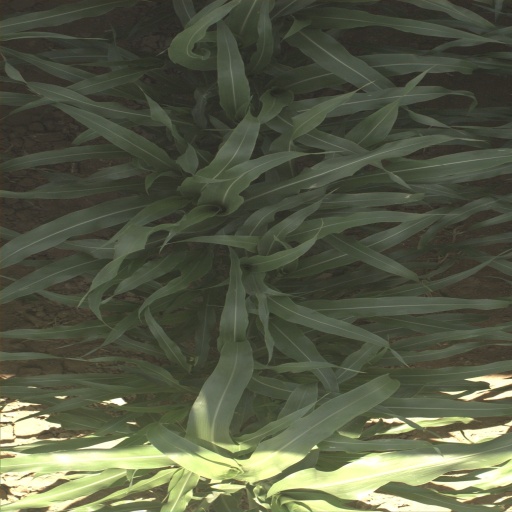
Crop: sorghum